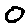
Label: 0